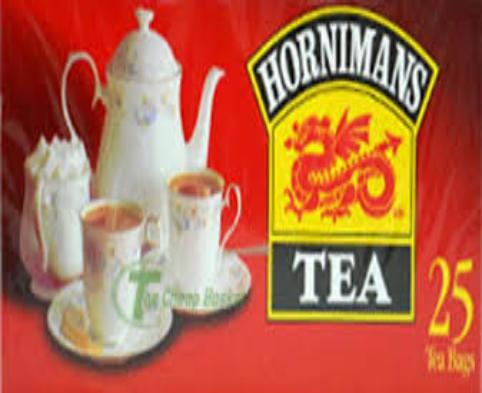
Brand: Horniman's
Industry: Food